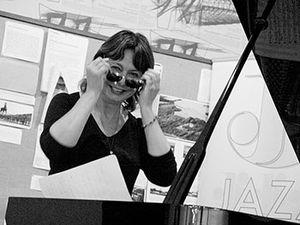
Rita Marcotulli née à Rome le 10 mars 1959 est un pianiste de jazz et compositrice italienne.